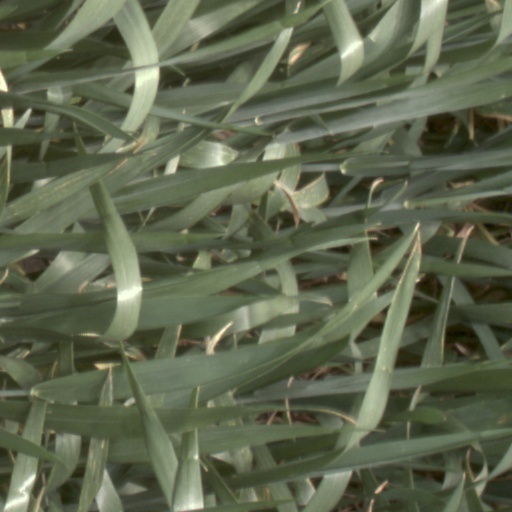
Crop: wheat